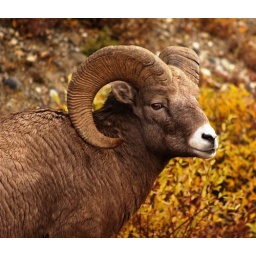
Rocky Mountain sheep can be seen regularly on Alberta highways and near mountain towns like Banff and Jasper.